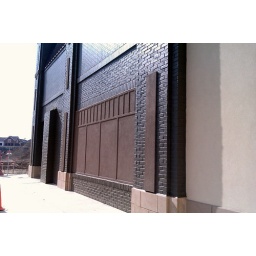
I think this black and brown area was built in front of the train storefront.